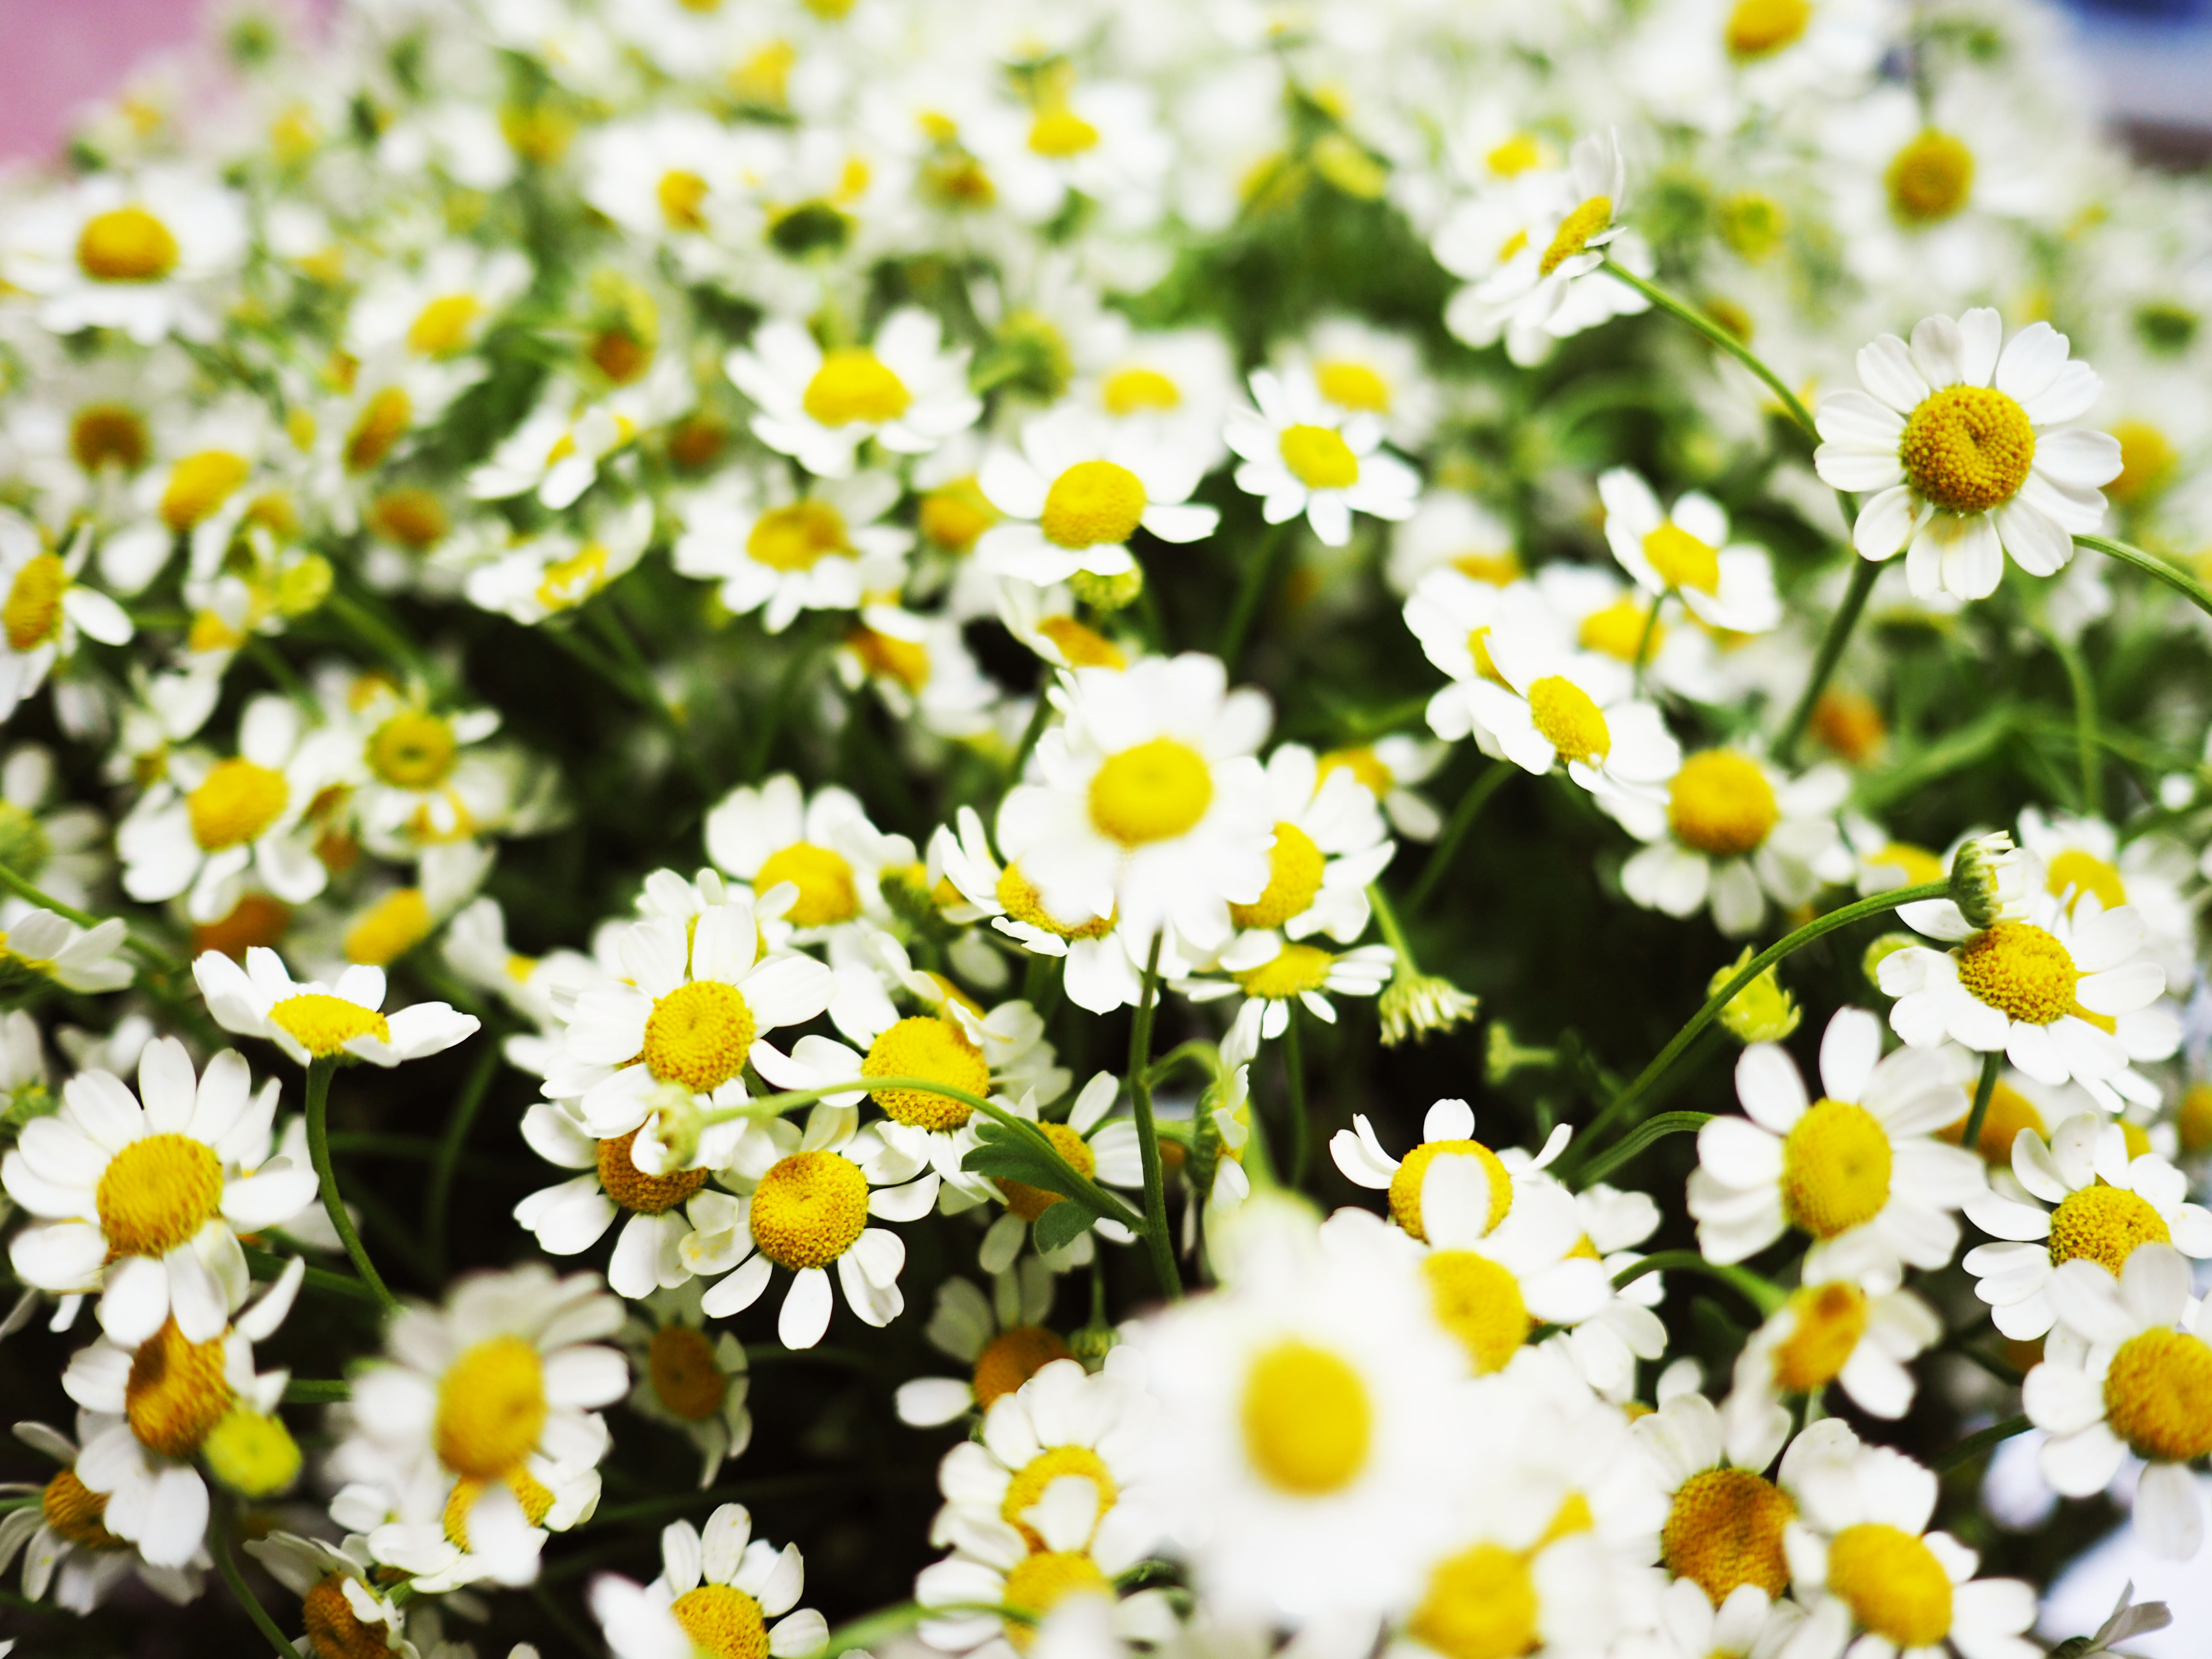
flower, plant, petal, chamaemelum nobile, groundcover, grass, annual plant, terrestrial plant, flowering plant, daisy family, close up, pollen, shrub, camomile, herb, perennial plant, wildflower, oxeye daisy, asterales, Forb, daisy, stitchwort